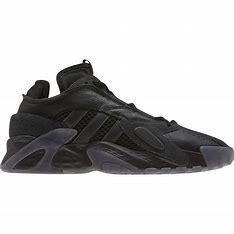
Brand: adidas
Model: originals Adidas Originals Streetball